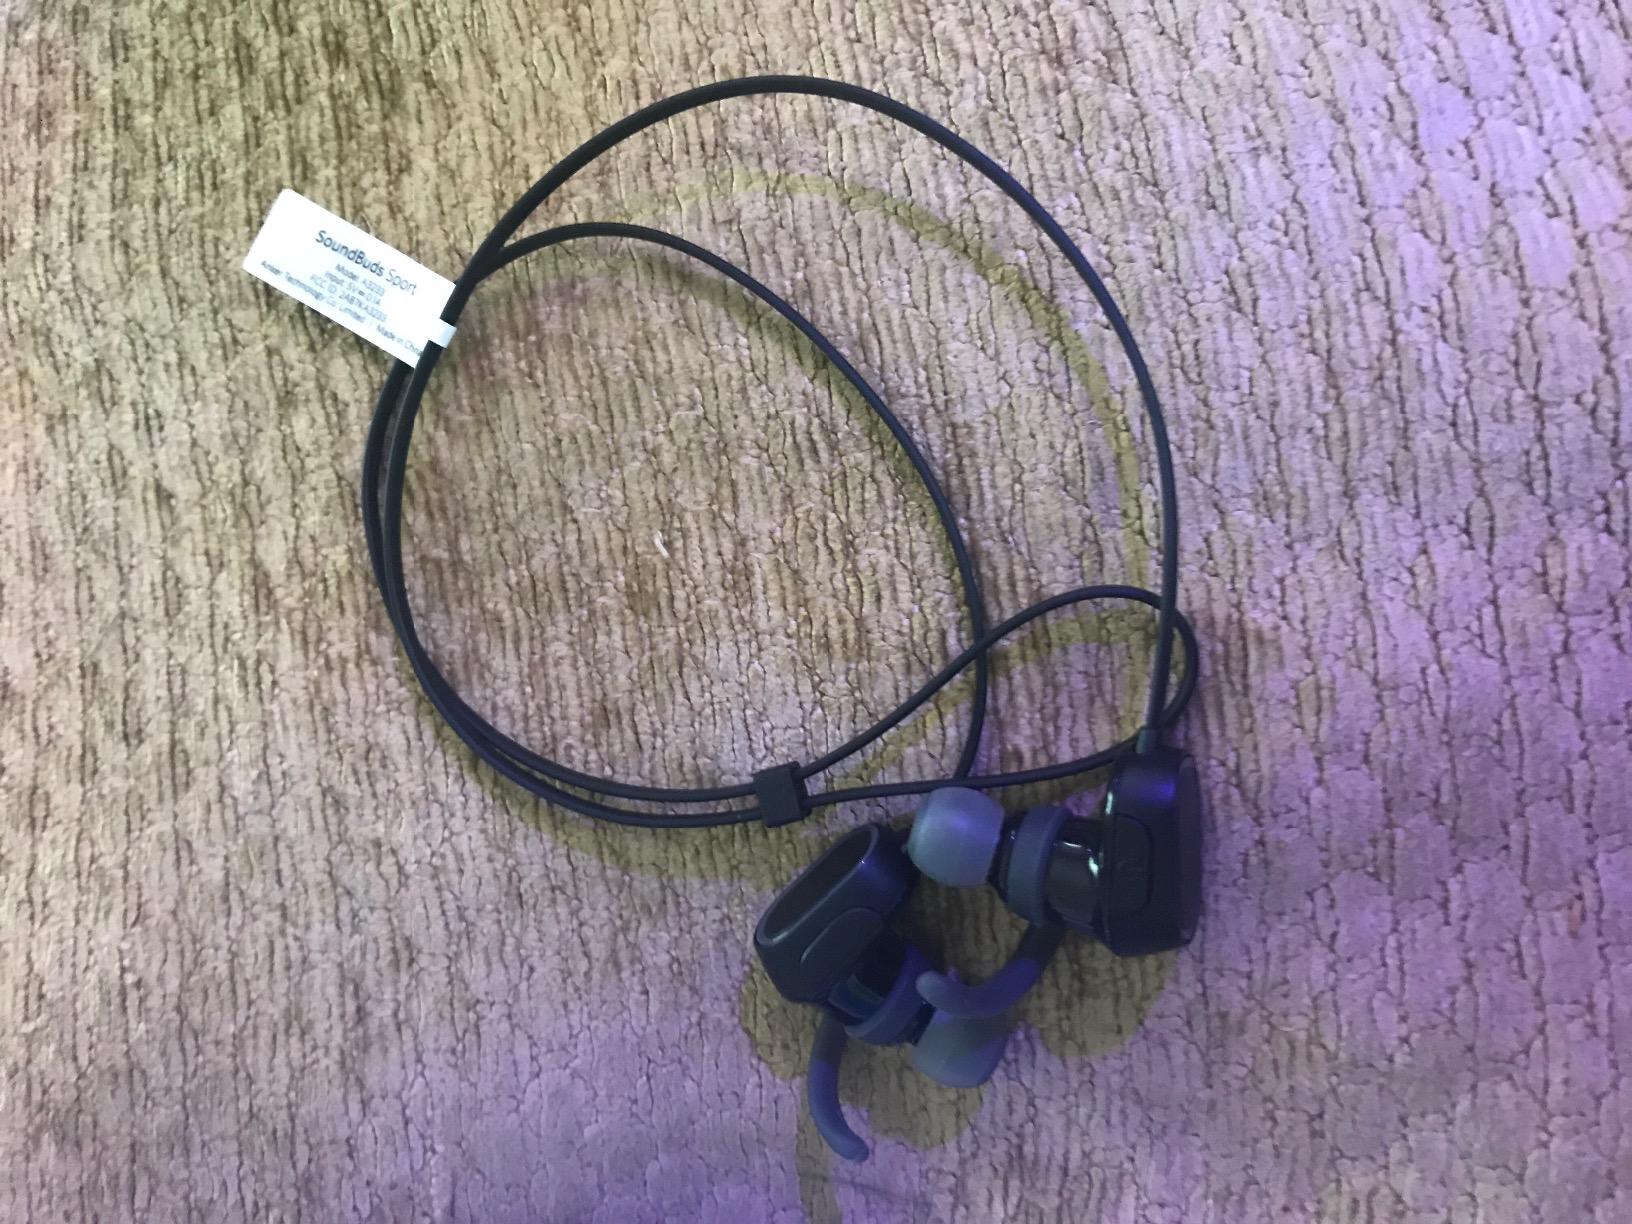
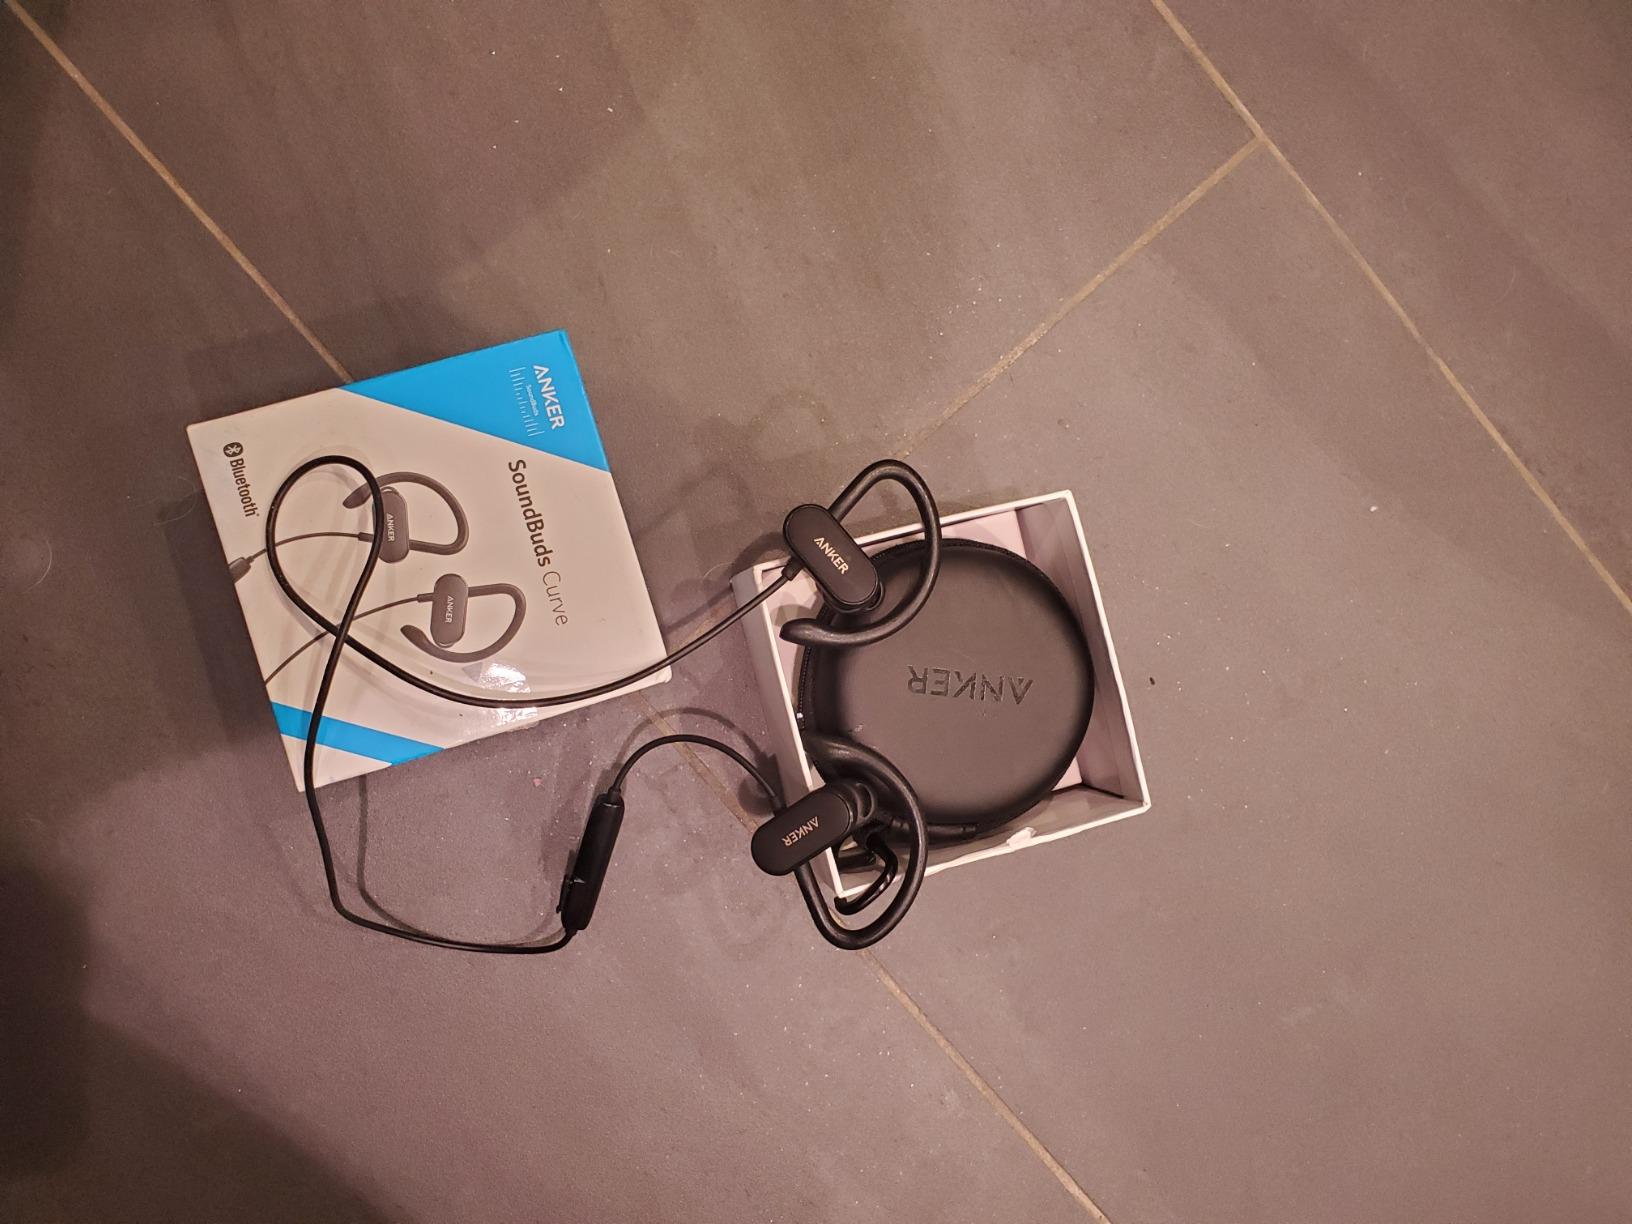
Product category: headphones
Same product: no